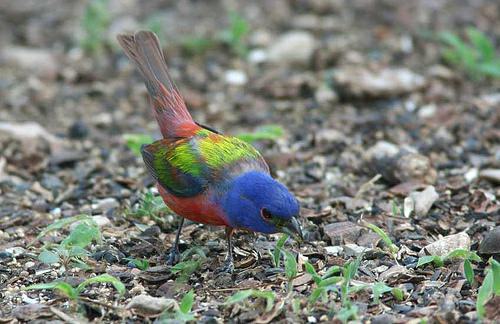
A photo of a painted bunting